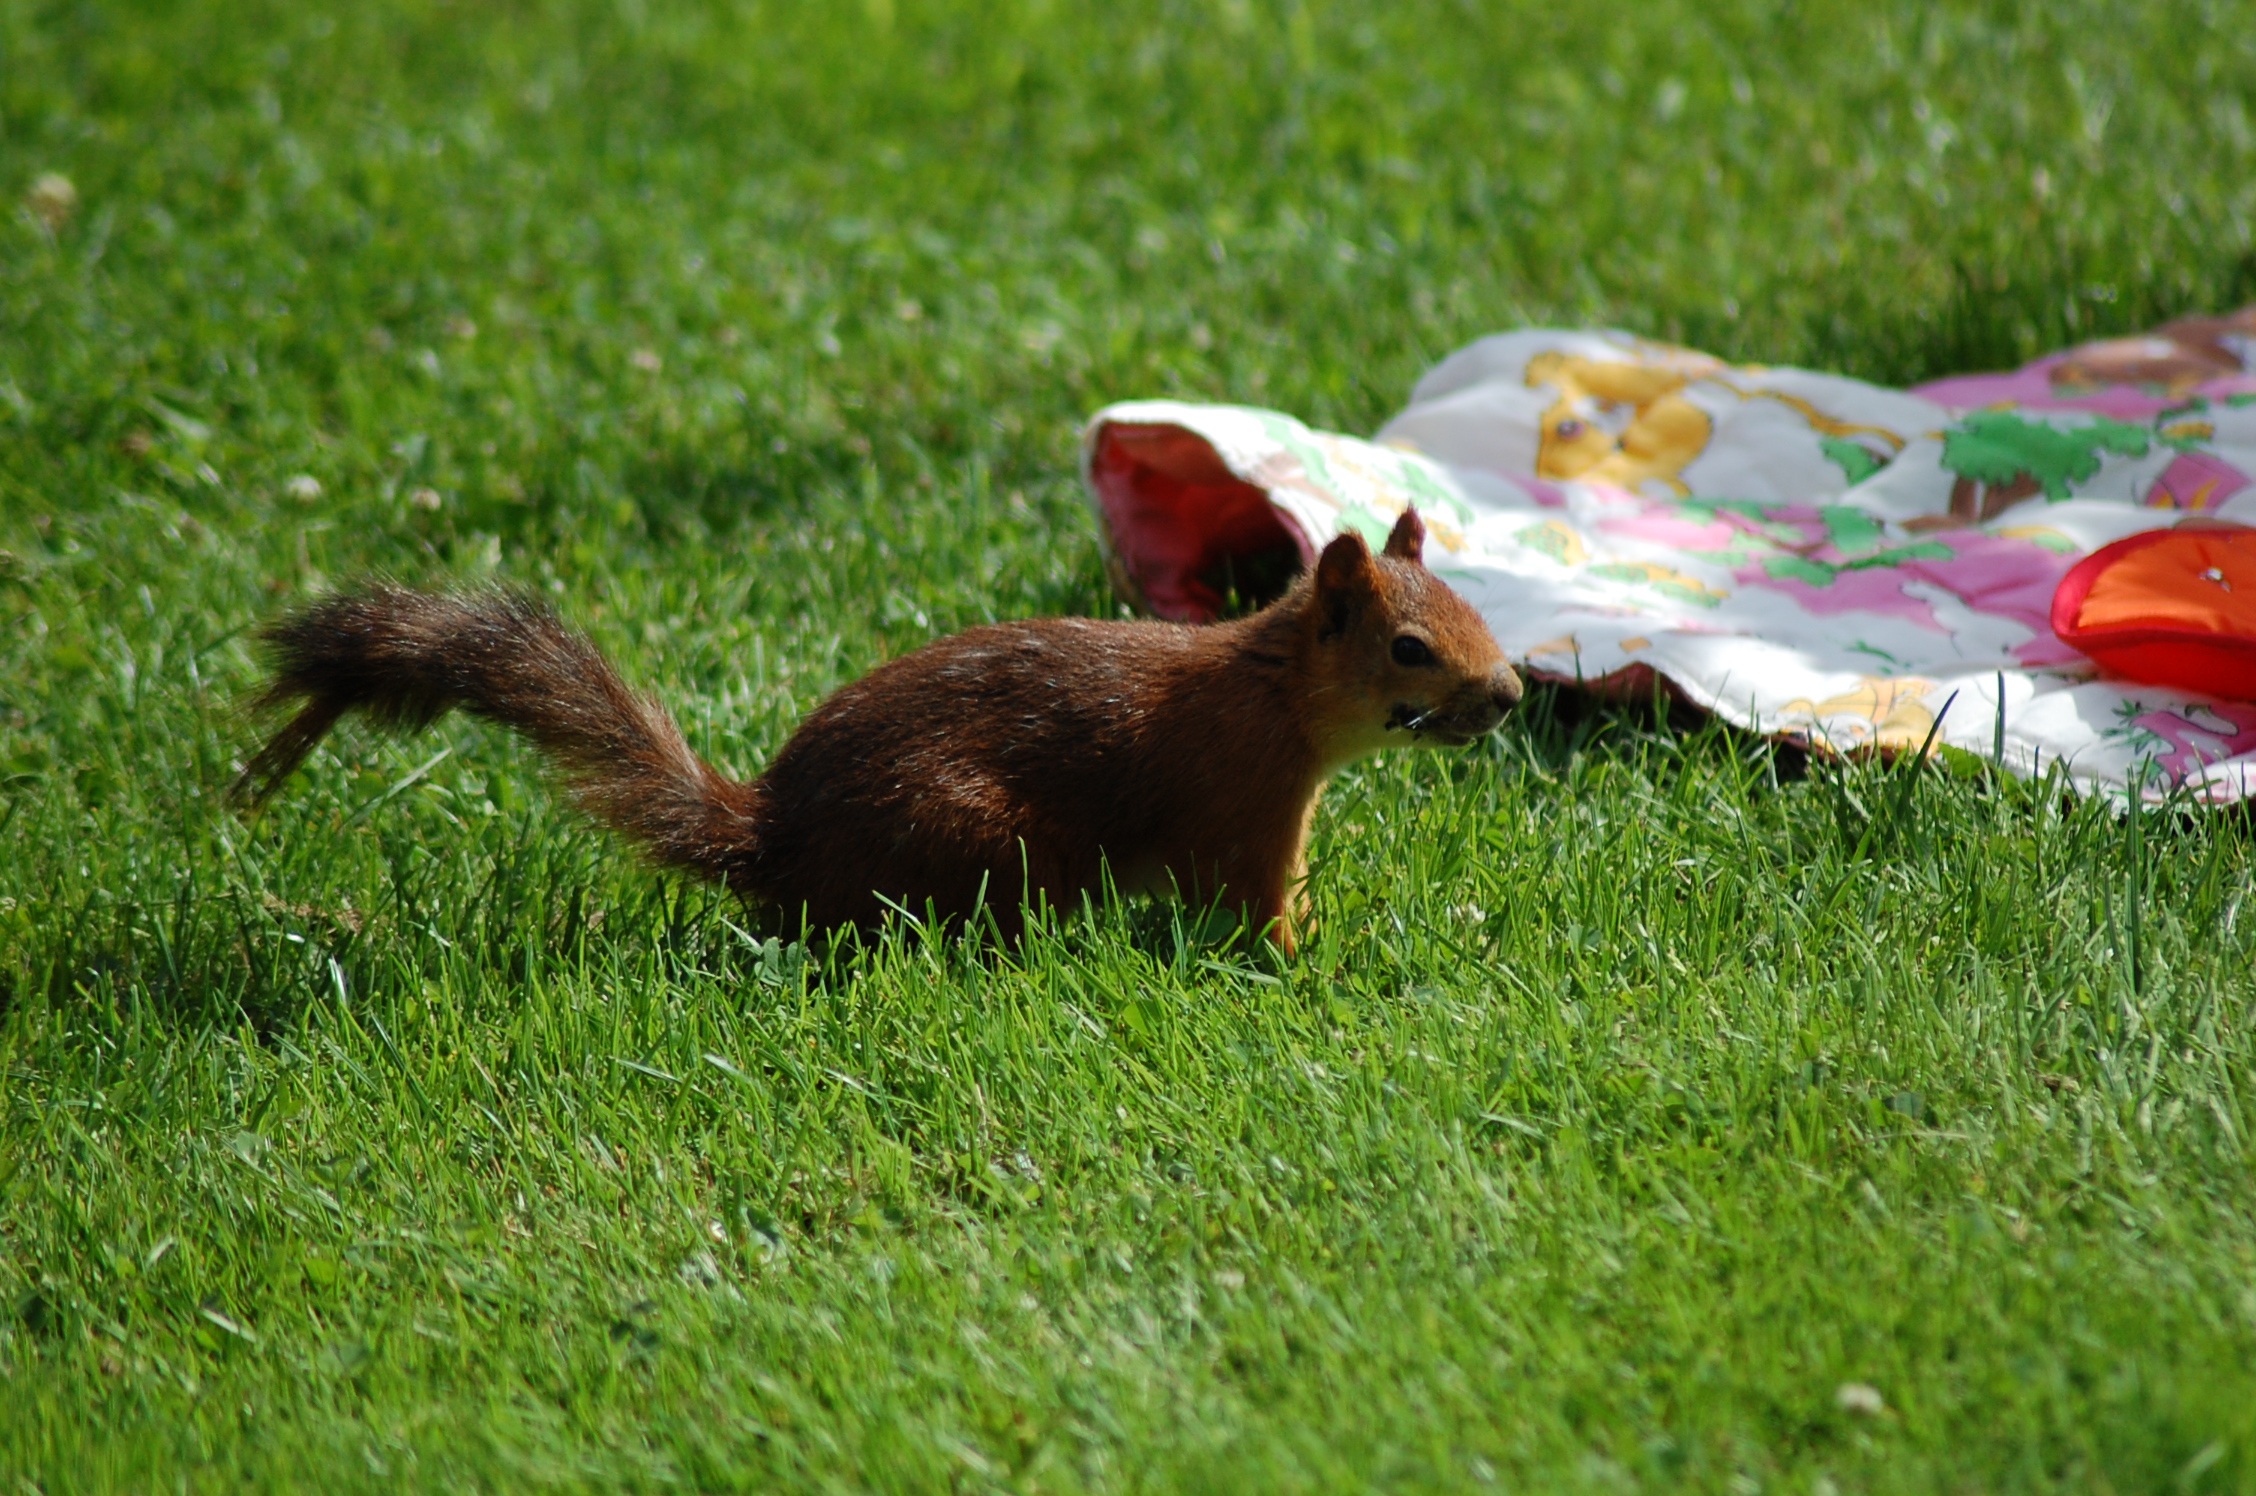
grass, lawn, summer, wildlife, brown, mammal, squirrel, rodent, fauna, vertebrate, food thief